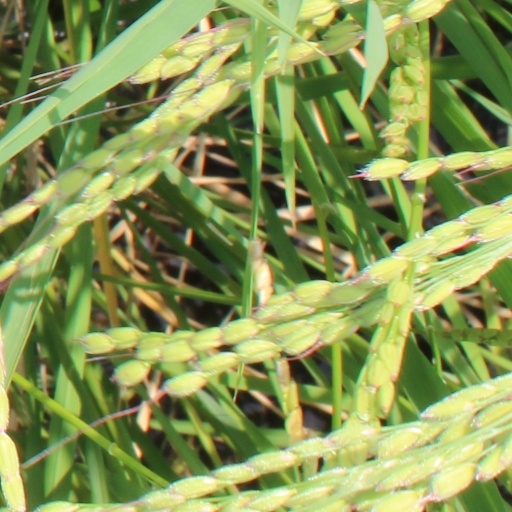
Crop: rice